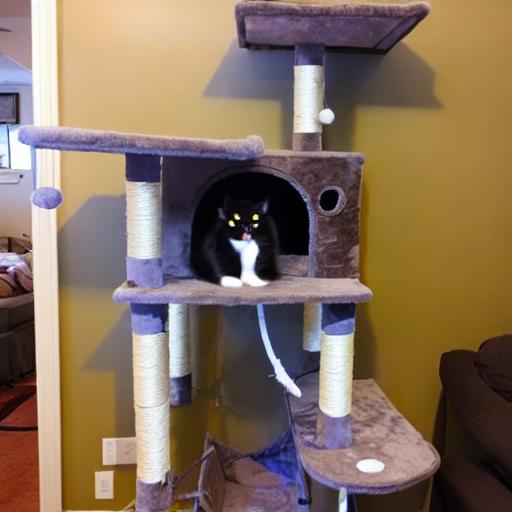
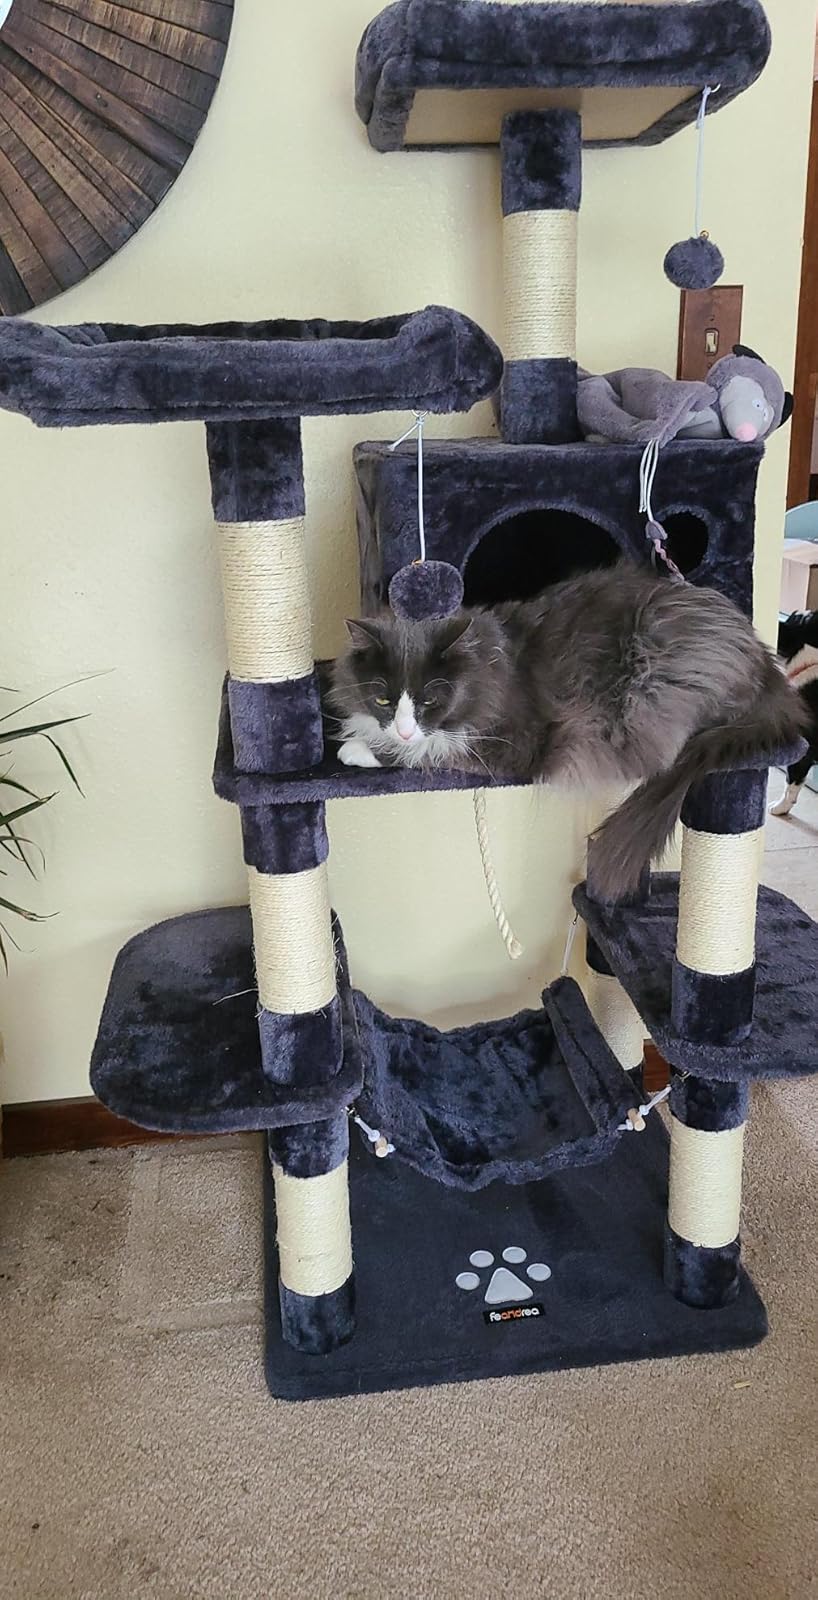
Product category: items_cat tree
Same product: no